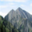
Label: mountain